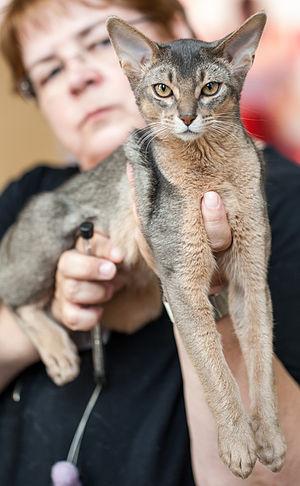
Link Nyota Ziko Humu, jeune abyssin bleu présenté à l'exposition féline d'Helsinki. Code FIFé
La couleur de la robe du chat désigne les huit à neuf couleurs que peuvent prendre les robes des chats et qui s'allient au patron. Les couleurs de bases du chat sont le noir, le chocolat, le cannelle et le roux. Des gènes dits « de dilution » modifient la couleur de base pour donner respectivement le bleu, le lilas, le faon et le crème. La robe du chat est un critère de sélection important pour de nombreuses races de chat et constitue une part importante de l'élevage félin.
Le bleu est une couleur de robe du chat. Sur un chat uni, le bleu est de couleur grise bleutée. Il s'agit d'une dilution de la couleur noire. La robe bleue est très populaire en France, notamment avec la race chartreux.
L'abyssin, aussi appelé bunny Cat, ou parfois Aby, est une race de chat originaire d'Asie. Ce chat est caractérisé par une robe à poil court au patron ticked tabby.